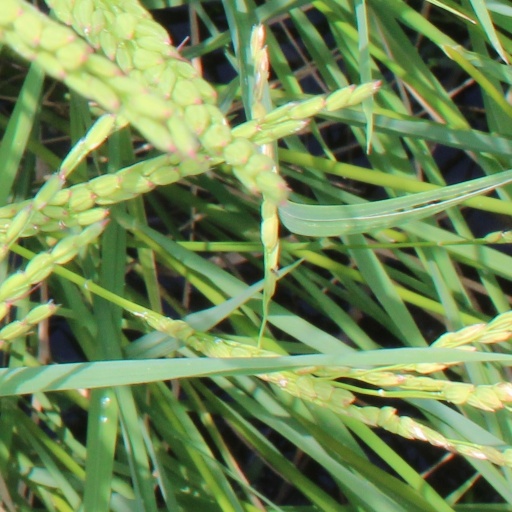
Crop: rice